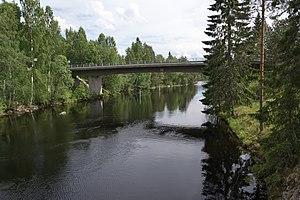
Le lac Rikkavesi est un lac situé dans les municipalités de Kaavi, Outokumpu, Tuusniemi en Finlande.
Kaavi est une municipalité du centre-est de la Finlande, dans la région de Savonie du Nord.